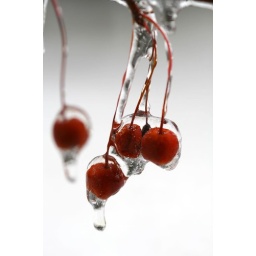
I found these hidden away in the park behind my house - a special color treat for a gray winter.